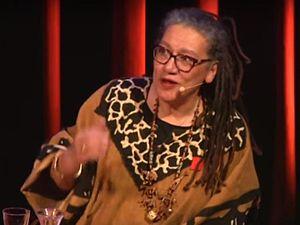
Gloria Daisy Wekker, née le 13 juin 1950 à Paramaribo, est une anthropologue et professeure d'université néerlando-surinamaise. Elle s'intéresse particulièrement aux études de genre et aux questions sur la sexualité dans les Caraïbes et la diaspora caribéenne. Elle est lauréate en 2007 du prix Ruth Benedict de l'American Anthropological Association.